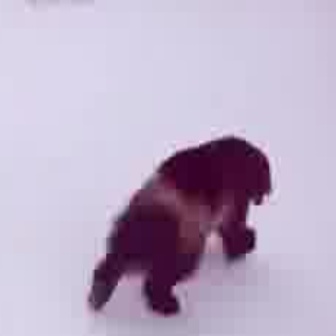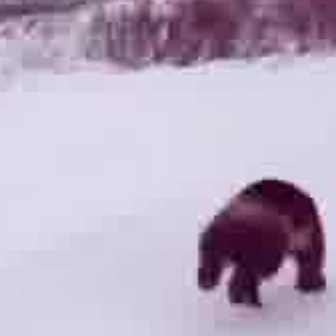
  Please identify the target specified by the bounding box [82,127,273,318] in the first image and locate it in the second image. Return the coordinates in [x_min,y_min,x_max,y_max] format.
Answer: [190,172,326,308]